Washington Heights, Chicago

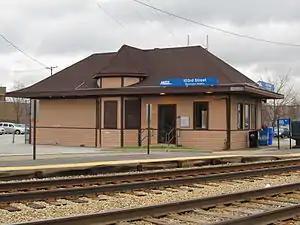
A pink-beige simple Tudor-style building seen from across two lanes of tracks, presumably the other platform of the station.

The area's history has been described as "all about transit", because of its location at the intersection of two rail lines and the construction of Interstate 57. The Panhandle and Rock Island Lines were built in 1852, and Interstate 57 opened in 1967.